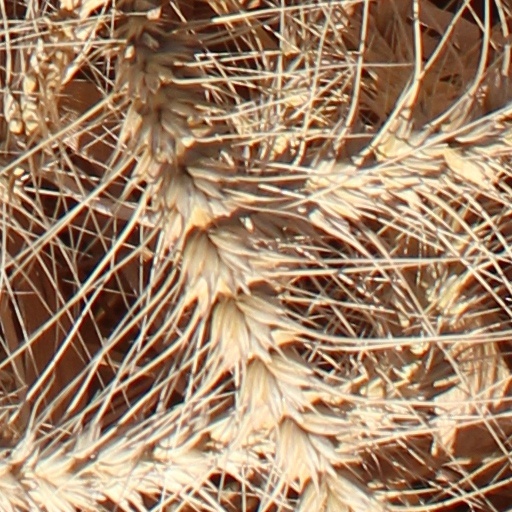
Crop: wheat